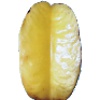
Label: Carambula 1